Kuzhal

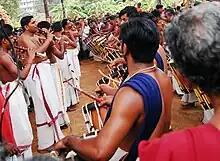
Kuzhal aerophones and chenda drums

The kuzhal is a traditional double reed wind instrument used in the south Indian state of Kerala. It is similar in construction to a "nagaswaram" or a large "shehnai", and has a very shrill and penetrating tone.